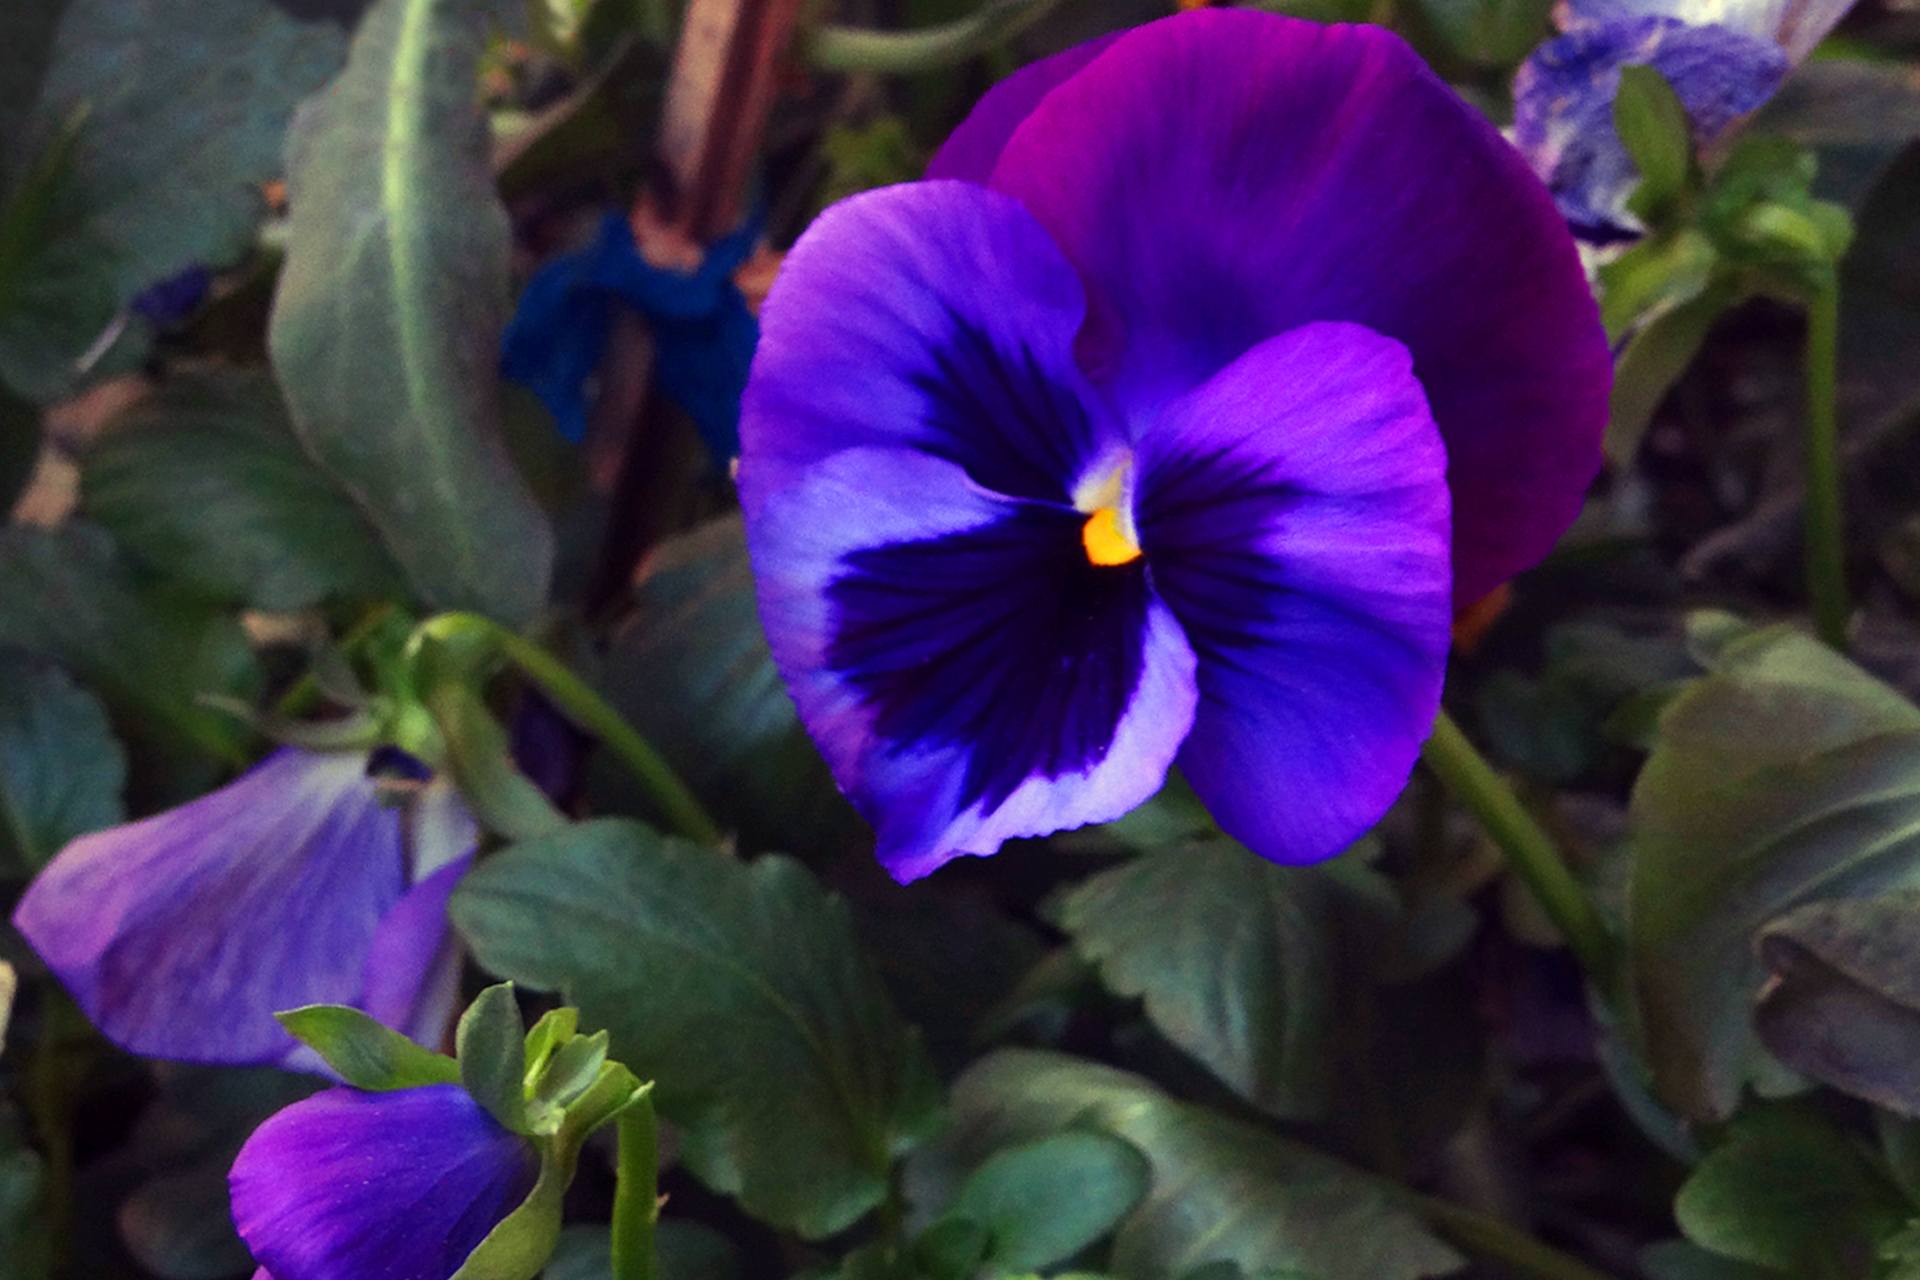
purple, flower, flowering plant, blue, petal, violet, plant, pansy, viola, violet family, annual plant, morning glory, morning glory family, wildflower, perennial plant